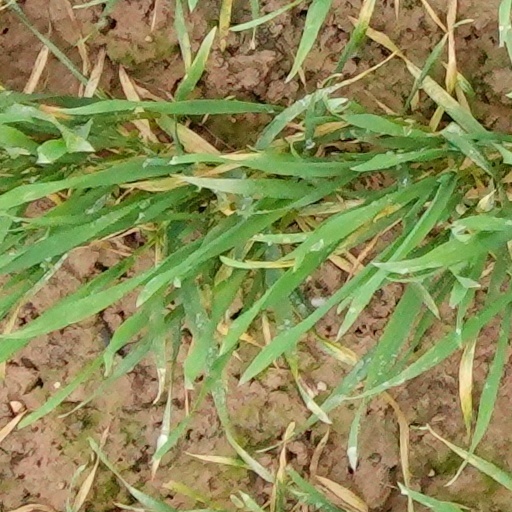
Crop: wheat